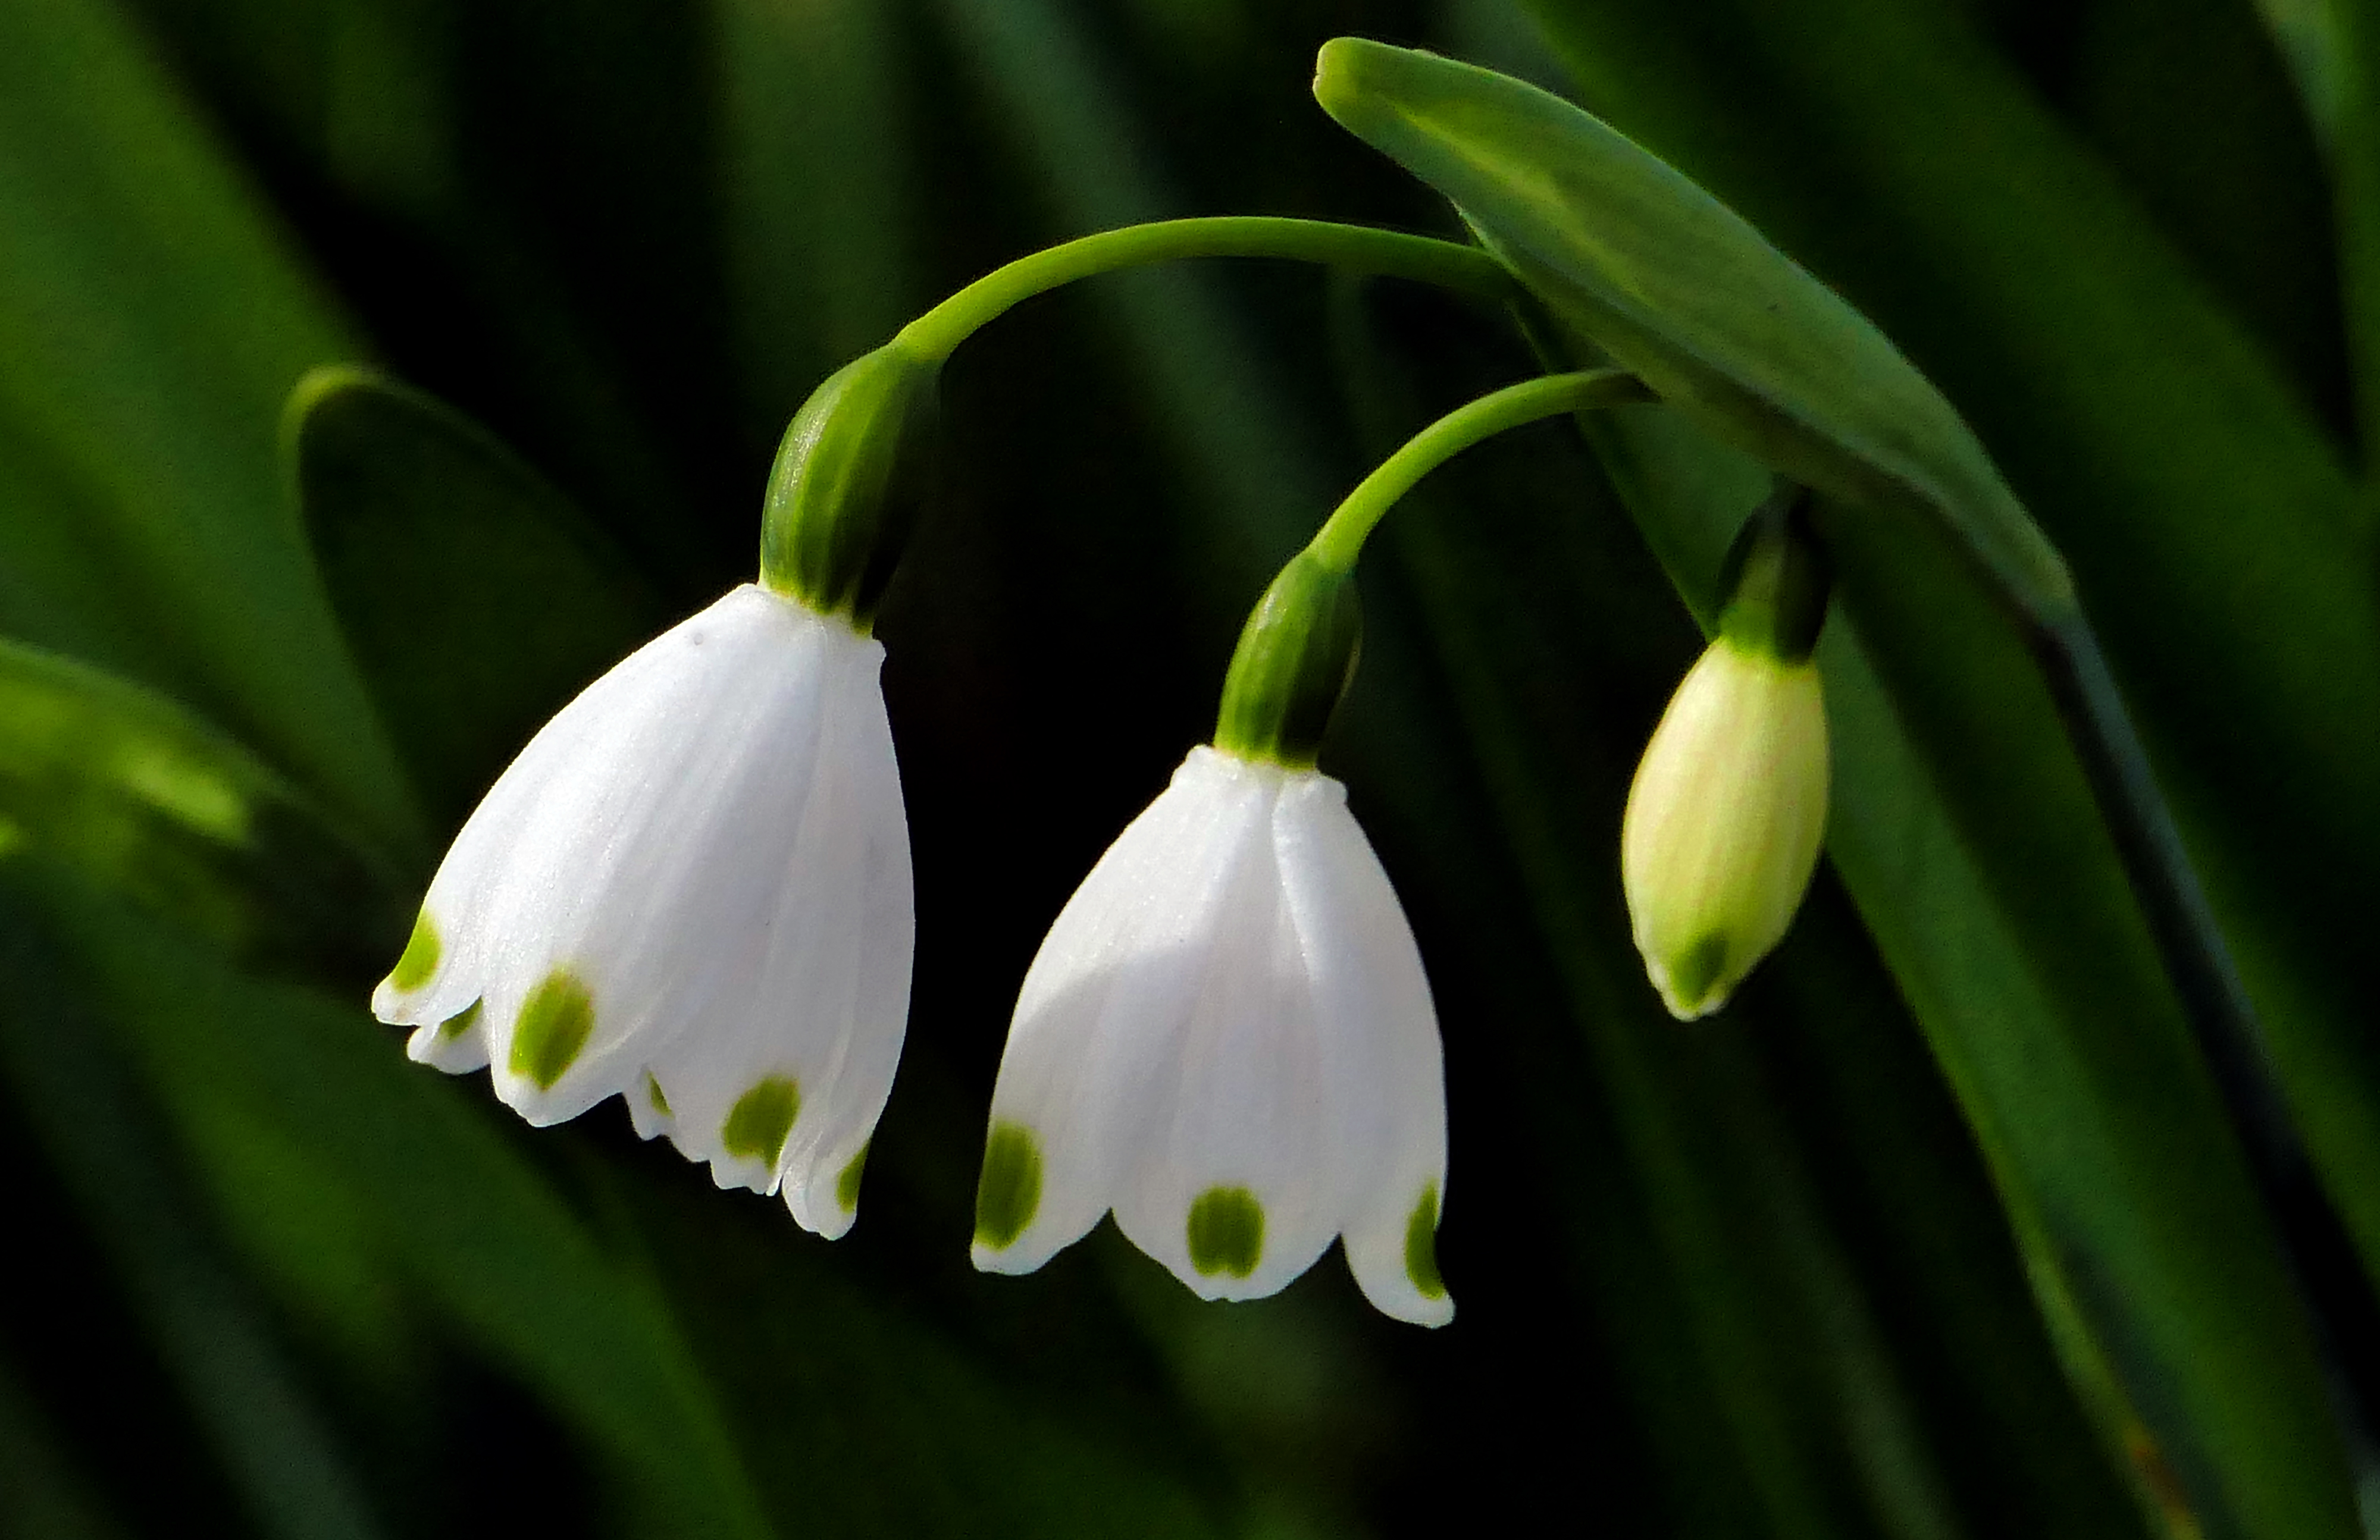
nature, plant, flower, green, botany, flora, flowers, springtime, snowdrop, lumixfz1000, galanthus, macro photography, flowering plant, plant stem, land plant